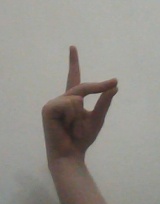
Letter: ta